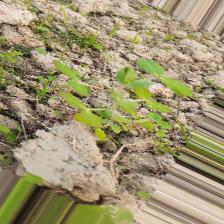
Label: Lentil Rust